Invasion of Poland

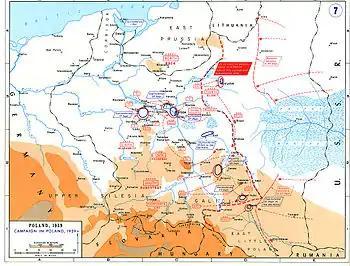
Map showing the disposition of all troops following the Soviet invasion.

Germany attacked from three directions on land. Günther von Kluge led 20 divisions that entered the Polish Corridor and met a second force heading to Warsaw from East Prussia. Gerd von Rundstedt's 35 divisions attacked southern Poland. By 3 September, when von Kluge in the north had reached the Vistula River, then some from the German border, and Georg von Küchler was approaching the Narew River, Walther von Reichenau's armour was already beyond the Warta river. Two days later, his left wing was well to the rear of Łódź and his right wing at the town of Kielce. On 7 September, the defenders of Warsaw had fallen back to a line paralleling the Vistula River, where they rallied against German tank thrusts. The defensive line ran between Płońsk and Pułtusk, respectively north-west and north-east of Warsaw.